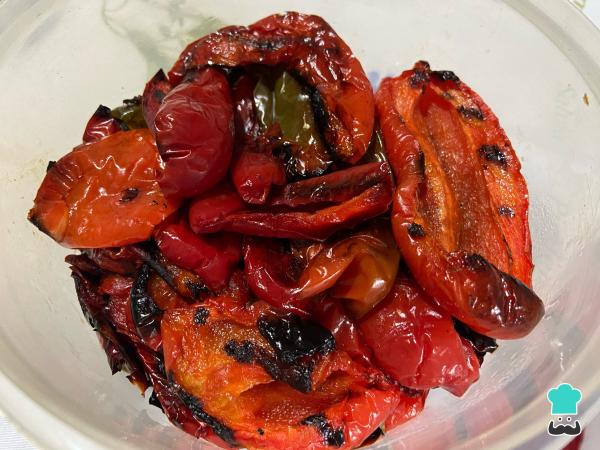
También cocina los pimientos en la parrilla o envueltos en papel aluminio directo sobre las brasas. Una vez listos, retira las semillas y córtalos en cuadraditos.